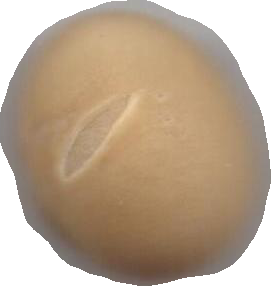
Variety: Grobogan